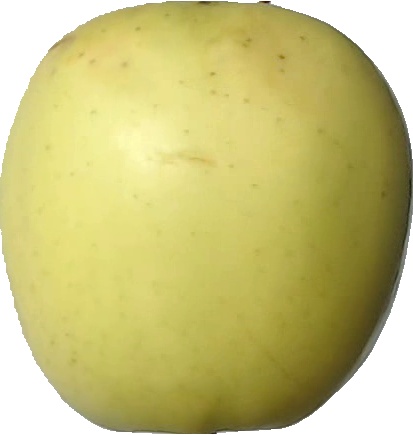
Label: apple_golden_2